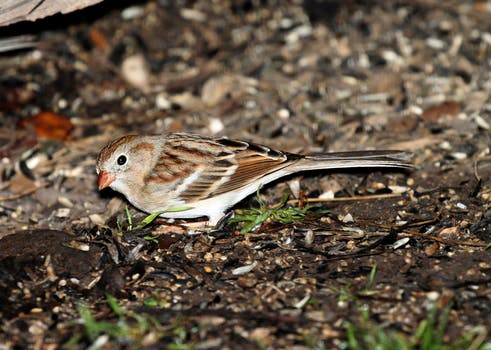
Label: No Watermark